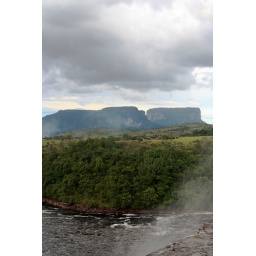
Storms over table mountains